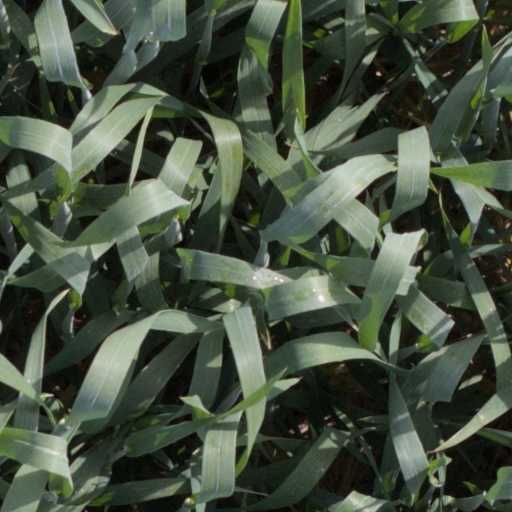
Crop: wheat